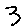
Label: 3